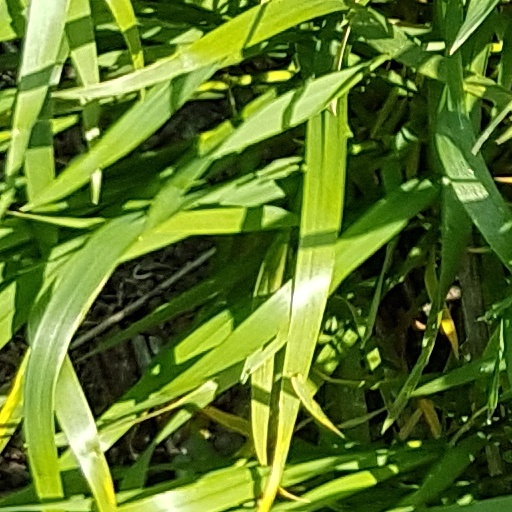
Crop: wheat